Australian Society for Fish Biology

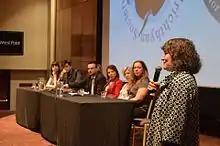
Bronwyn Gillanders (right), who received the K. Radway Allen Award in 2016.

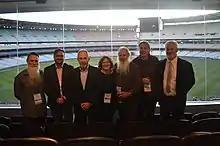
Seven current and former ASFB Presidents in 2018. Left to right: Harry Balcombe, Chris Fulton, Gary Jackson, Bronwyn Gillanders, Mark Lintermans, John Koehn and Andrew Sanger.

In 1985, the Australian Society for Fish Biology held a two-day conference workshop in Melbourne to discuss Australia's threatened fishes. The attendees developed a set of conservation status categories and criteria, and listed 59 species in total. A Threatened Species Committee was established two years later, at the 1987 conference; the first threatened fishes list was published that same year. Since 1988, these conservation listings have been updated annually. In 1991, members of the society endorsed a formal nomination process for listing or delisting species. Since 1997, the committee have assessed species against criteria used by the International Union for Conservation of Nature (IUCN). The committee includes scientific representatives from all Australian states and territories.